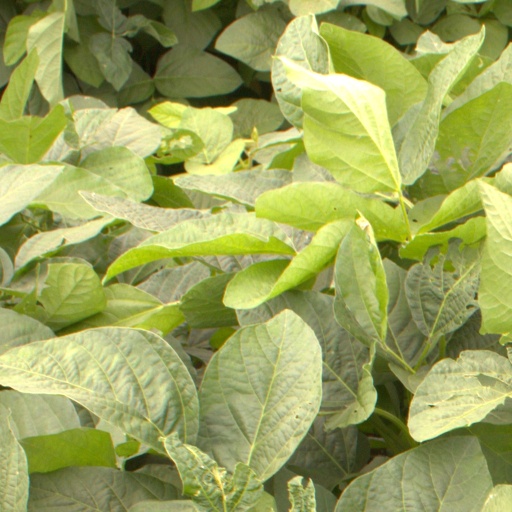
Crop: soybean